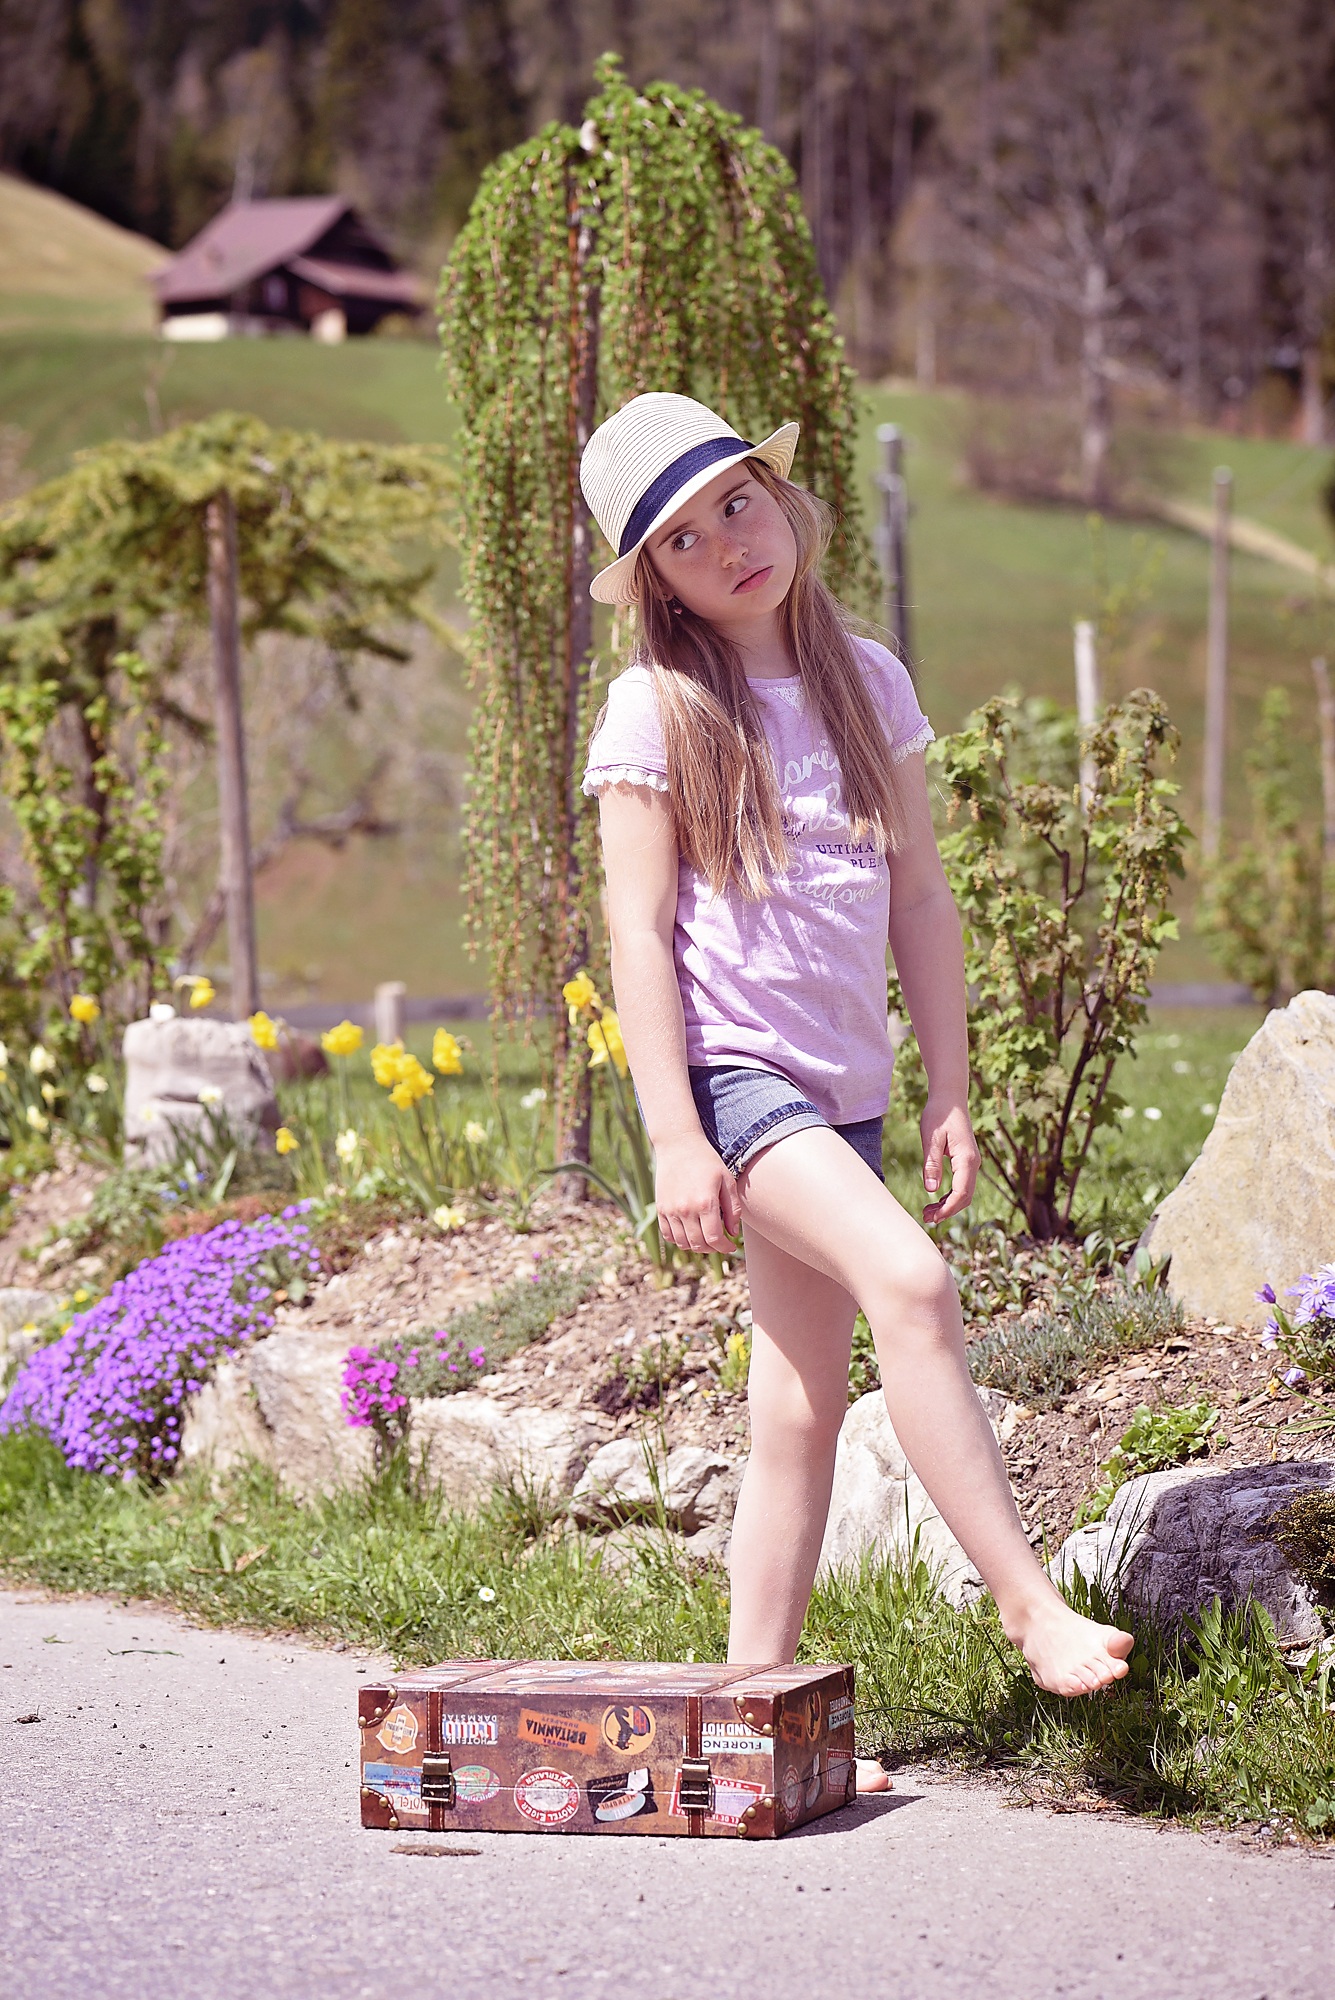
nature, grass, person, plant, girl, road, lawn, photography, flower, portrait, model, spring, green, autumn, child, human, hat, fashion, clothing, lady, pink, season, luggage, barefoot, dress, photograph, beauty, wait, blond, out, photo shoot, portrait photography